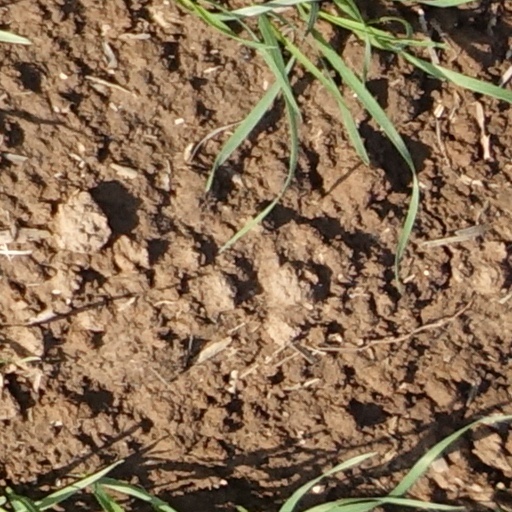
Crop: wheat